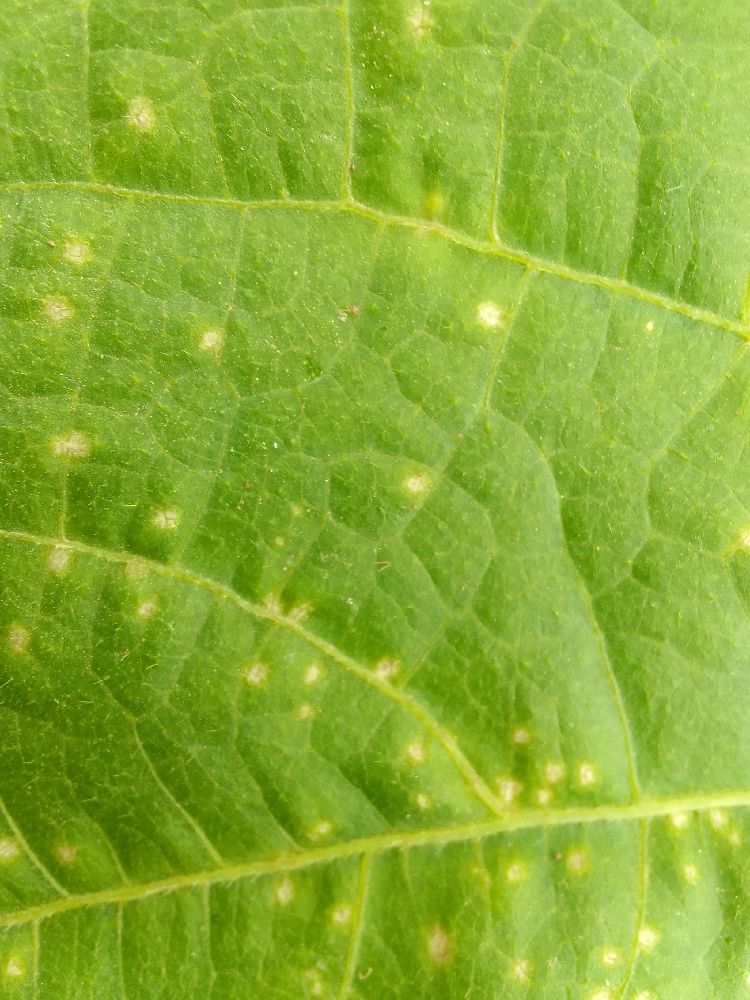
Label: rust